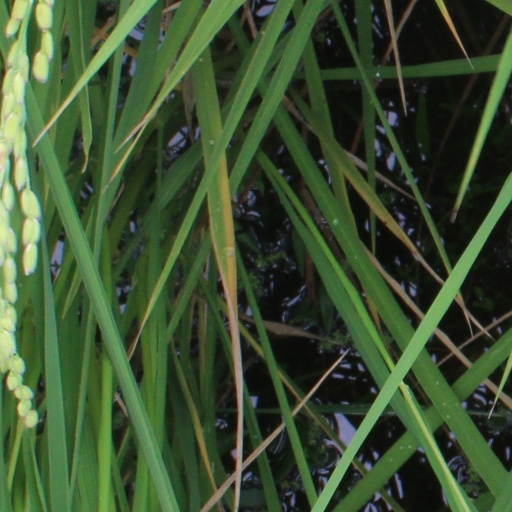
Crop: rice